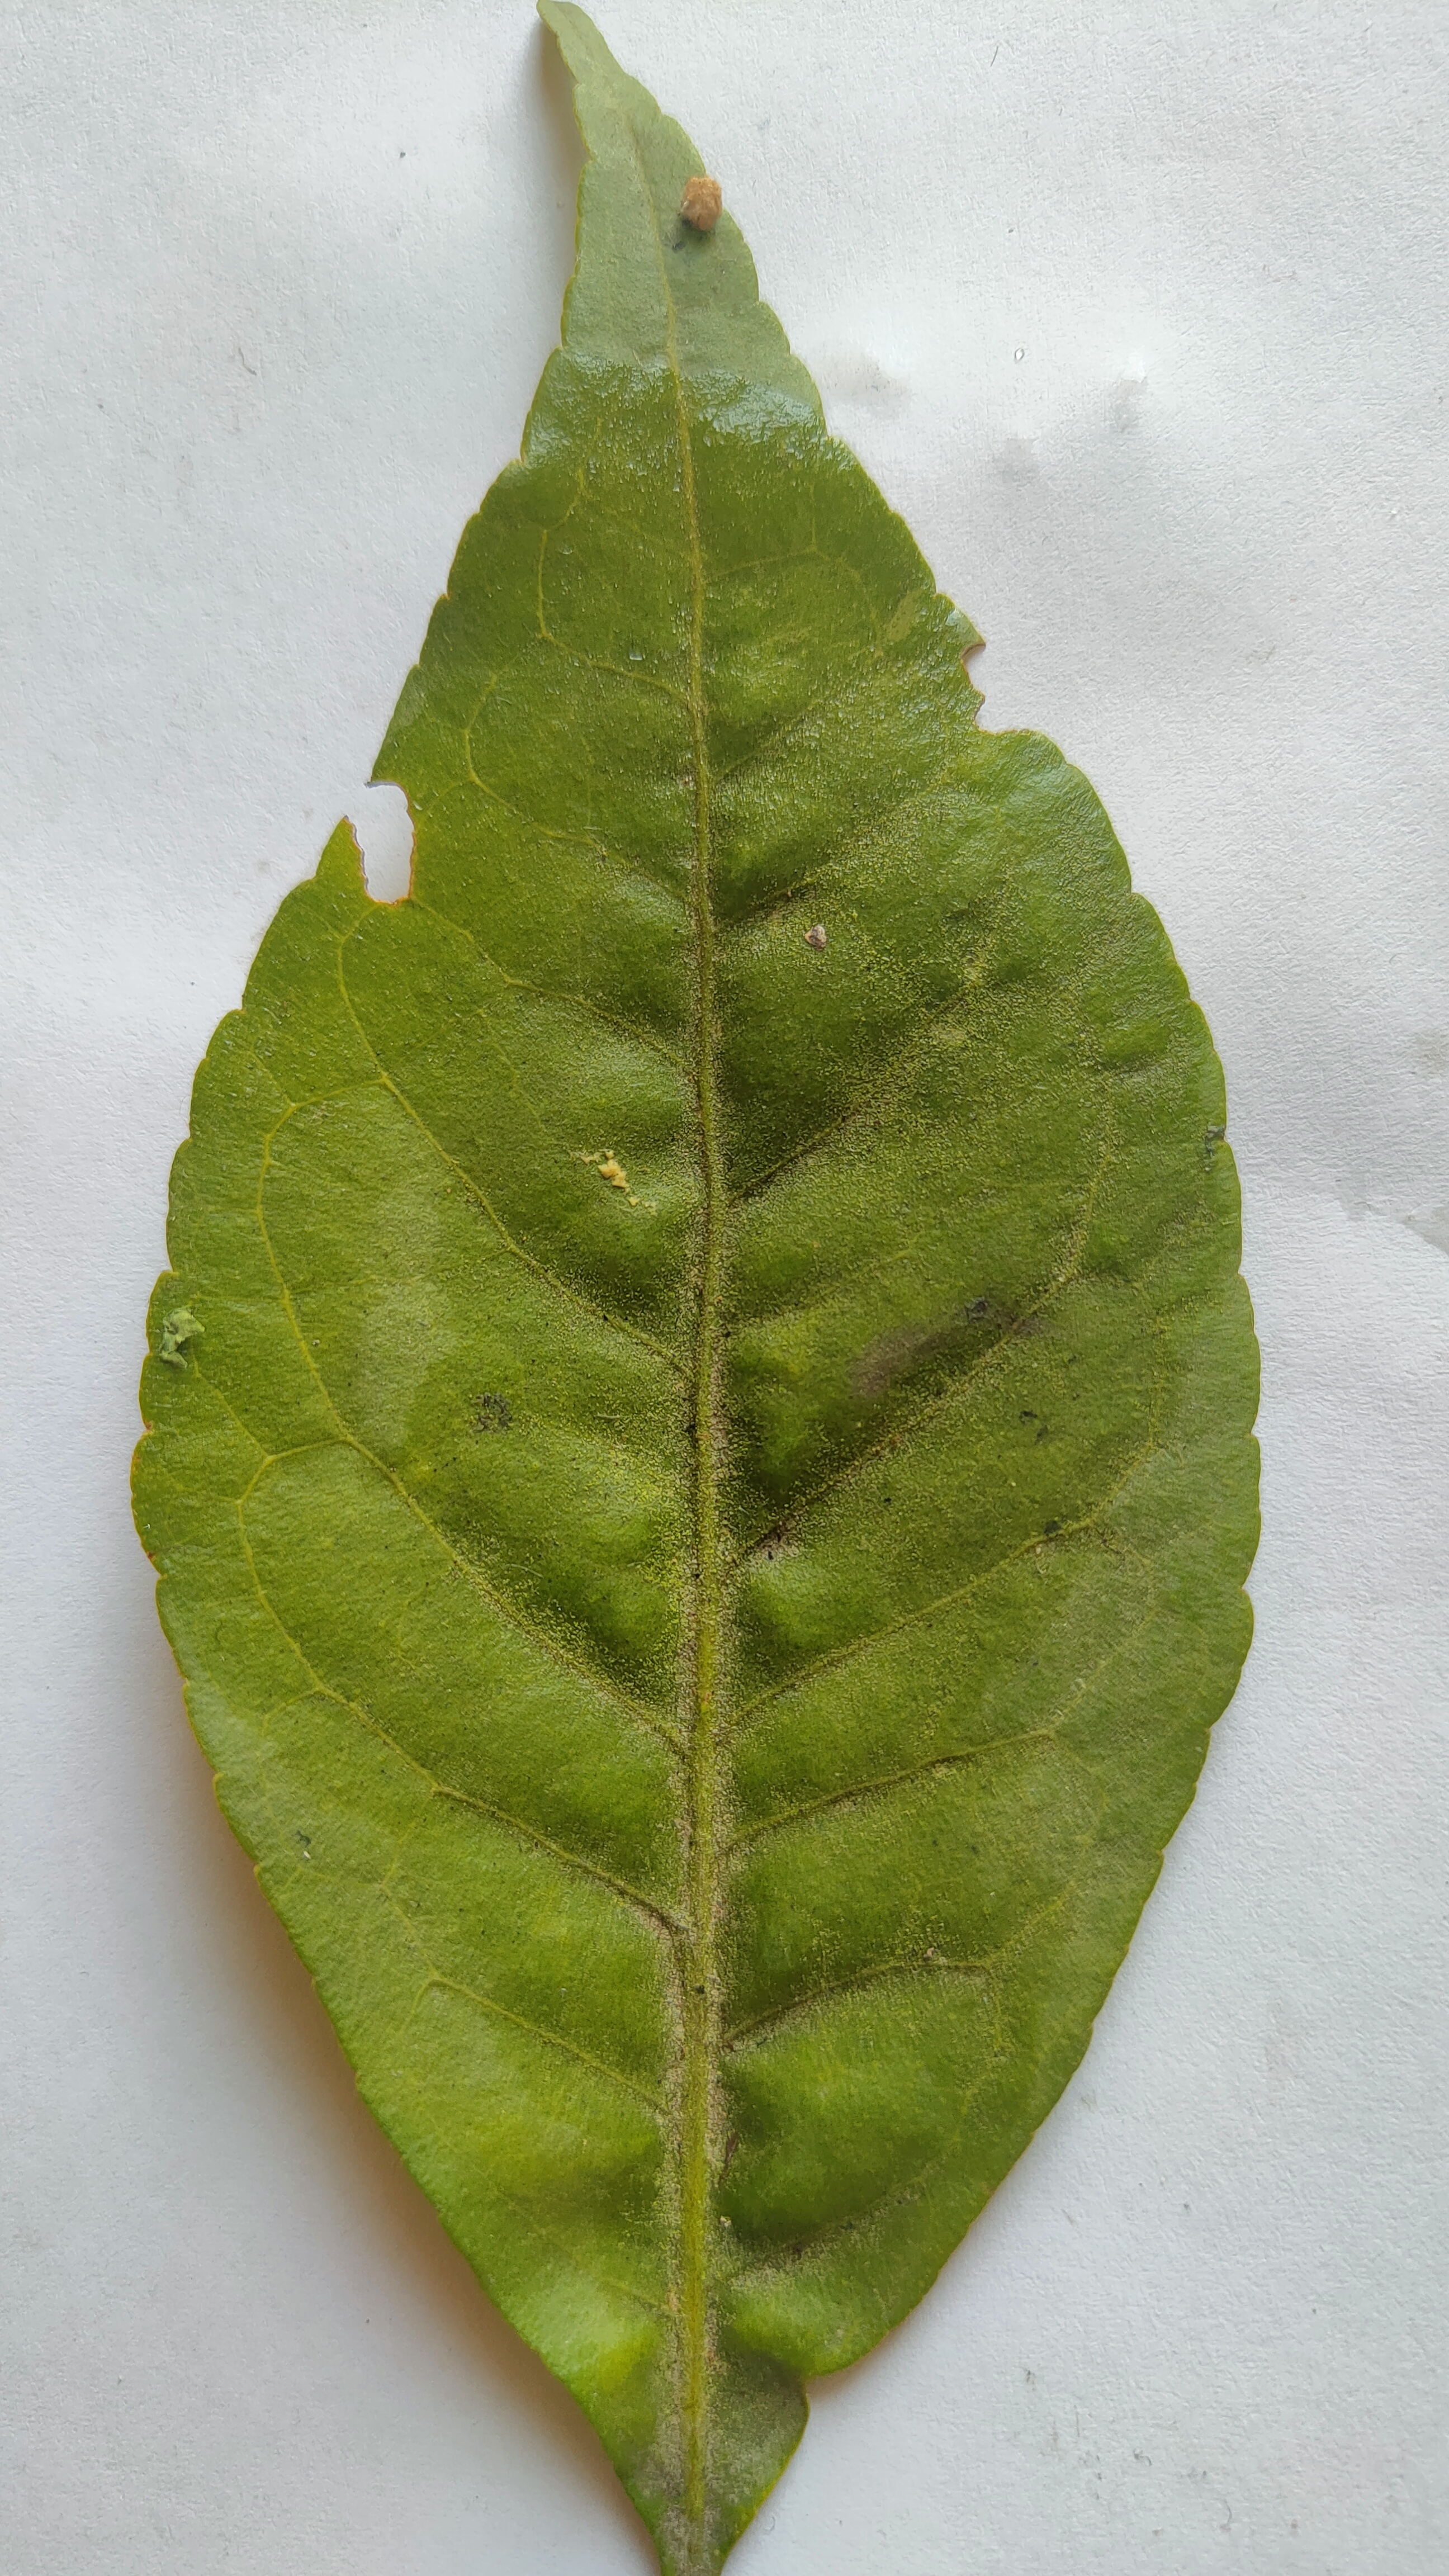
Leaf variety: Aegle marmelos